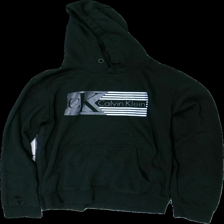
View: front
Type: Hoodie
Category: Unisex
Brand: Calvin Klein
Colors: Black, Grey
Material: 79% polyester, 21% cotton
Pattern: Other
Cut: Regular
Size: L
Season: All
Price range: 50-100
Recommended usage: Export